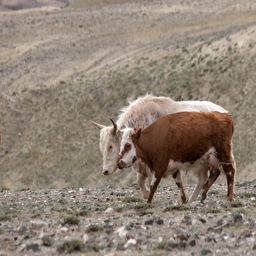
A brown and white cow standing next to each other on a field.
Cattle walk across a barren, rock strewn landscape.
That shaggy cow is not a very common breed.
Two cattle walk next to each other on rocky ground.
Two cows are walking along a rocky landscape.